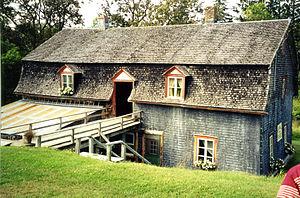
Moulin Paradis, situé à Kamouraska (Chaudière-Appalaches, Québec). Moulin à eau
Kamouraska est une municipalité québécoise, au Canada, d'environ 700 habitants située dans l'Est du Québec dans la municipalité régionale de comté de Kamouraska au Bas-Saint-Laurent sur la rive sud du fleuve Saint-Laurent. L'endroit est reconnu comme étant l'un des principaux lieux de villégiature au Canada dès le début du XIXᵉ siècle pour la splendeur de ses paysages et la bonne réputation des eaux salées de l'estuaire du fleuve Saint-Laurent. En effet, l'arpenteur Joseph Bouchette déclare que la région est « célèbre dans la province pour son climat sain » en 1813 et le journaliste Arthur Buies déclare que d'« aller à l'eau salée veut dire aller à Kamouraska ». En 2009, la beauté de son site ainsi que la qualité de son patrimoine bâti lui ont permis de devenir un des premiers villages à faire partie de l'Association des plus beaux villages du Québec.
Le moulin Paradis est un moulins à eau situé à Kamouraska du Québec au Canada. Le moulin et la boutique de forge qui est situé à proximité ont été cités site patrimonial par la municipalité de Kamouraska en 2006.